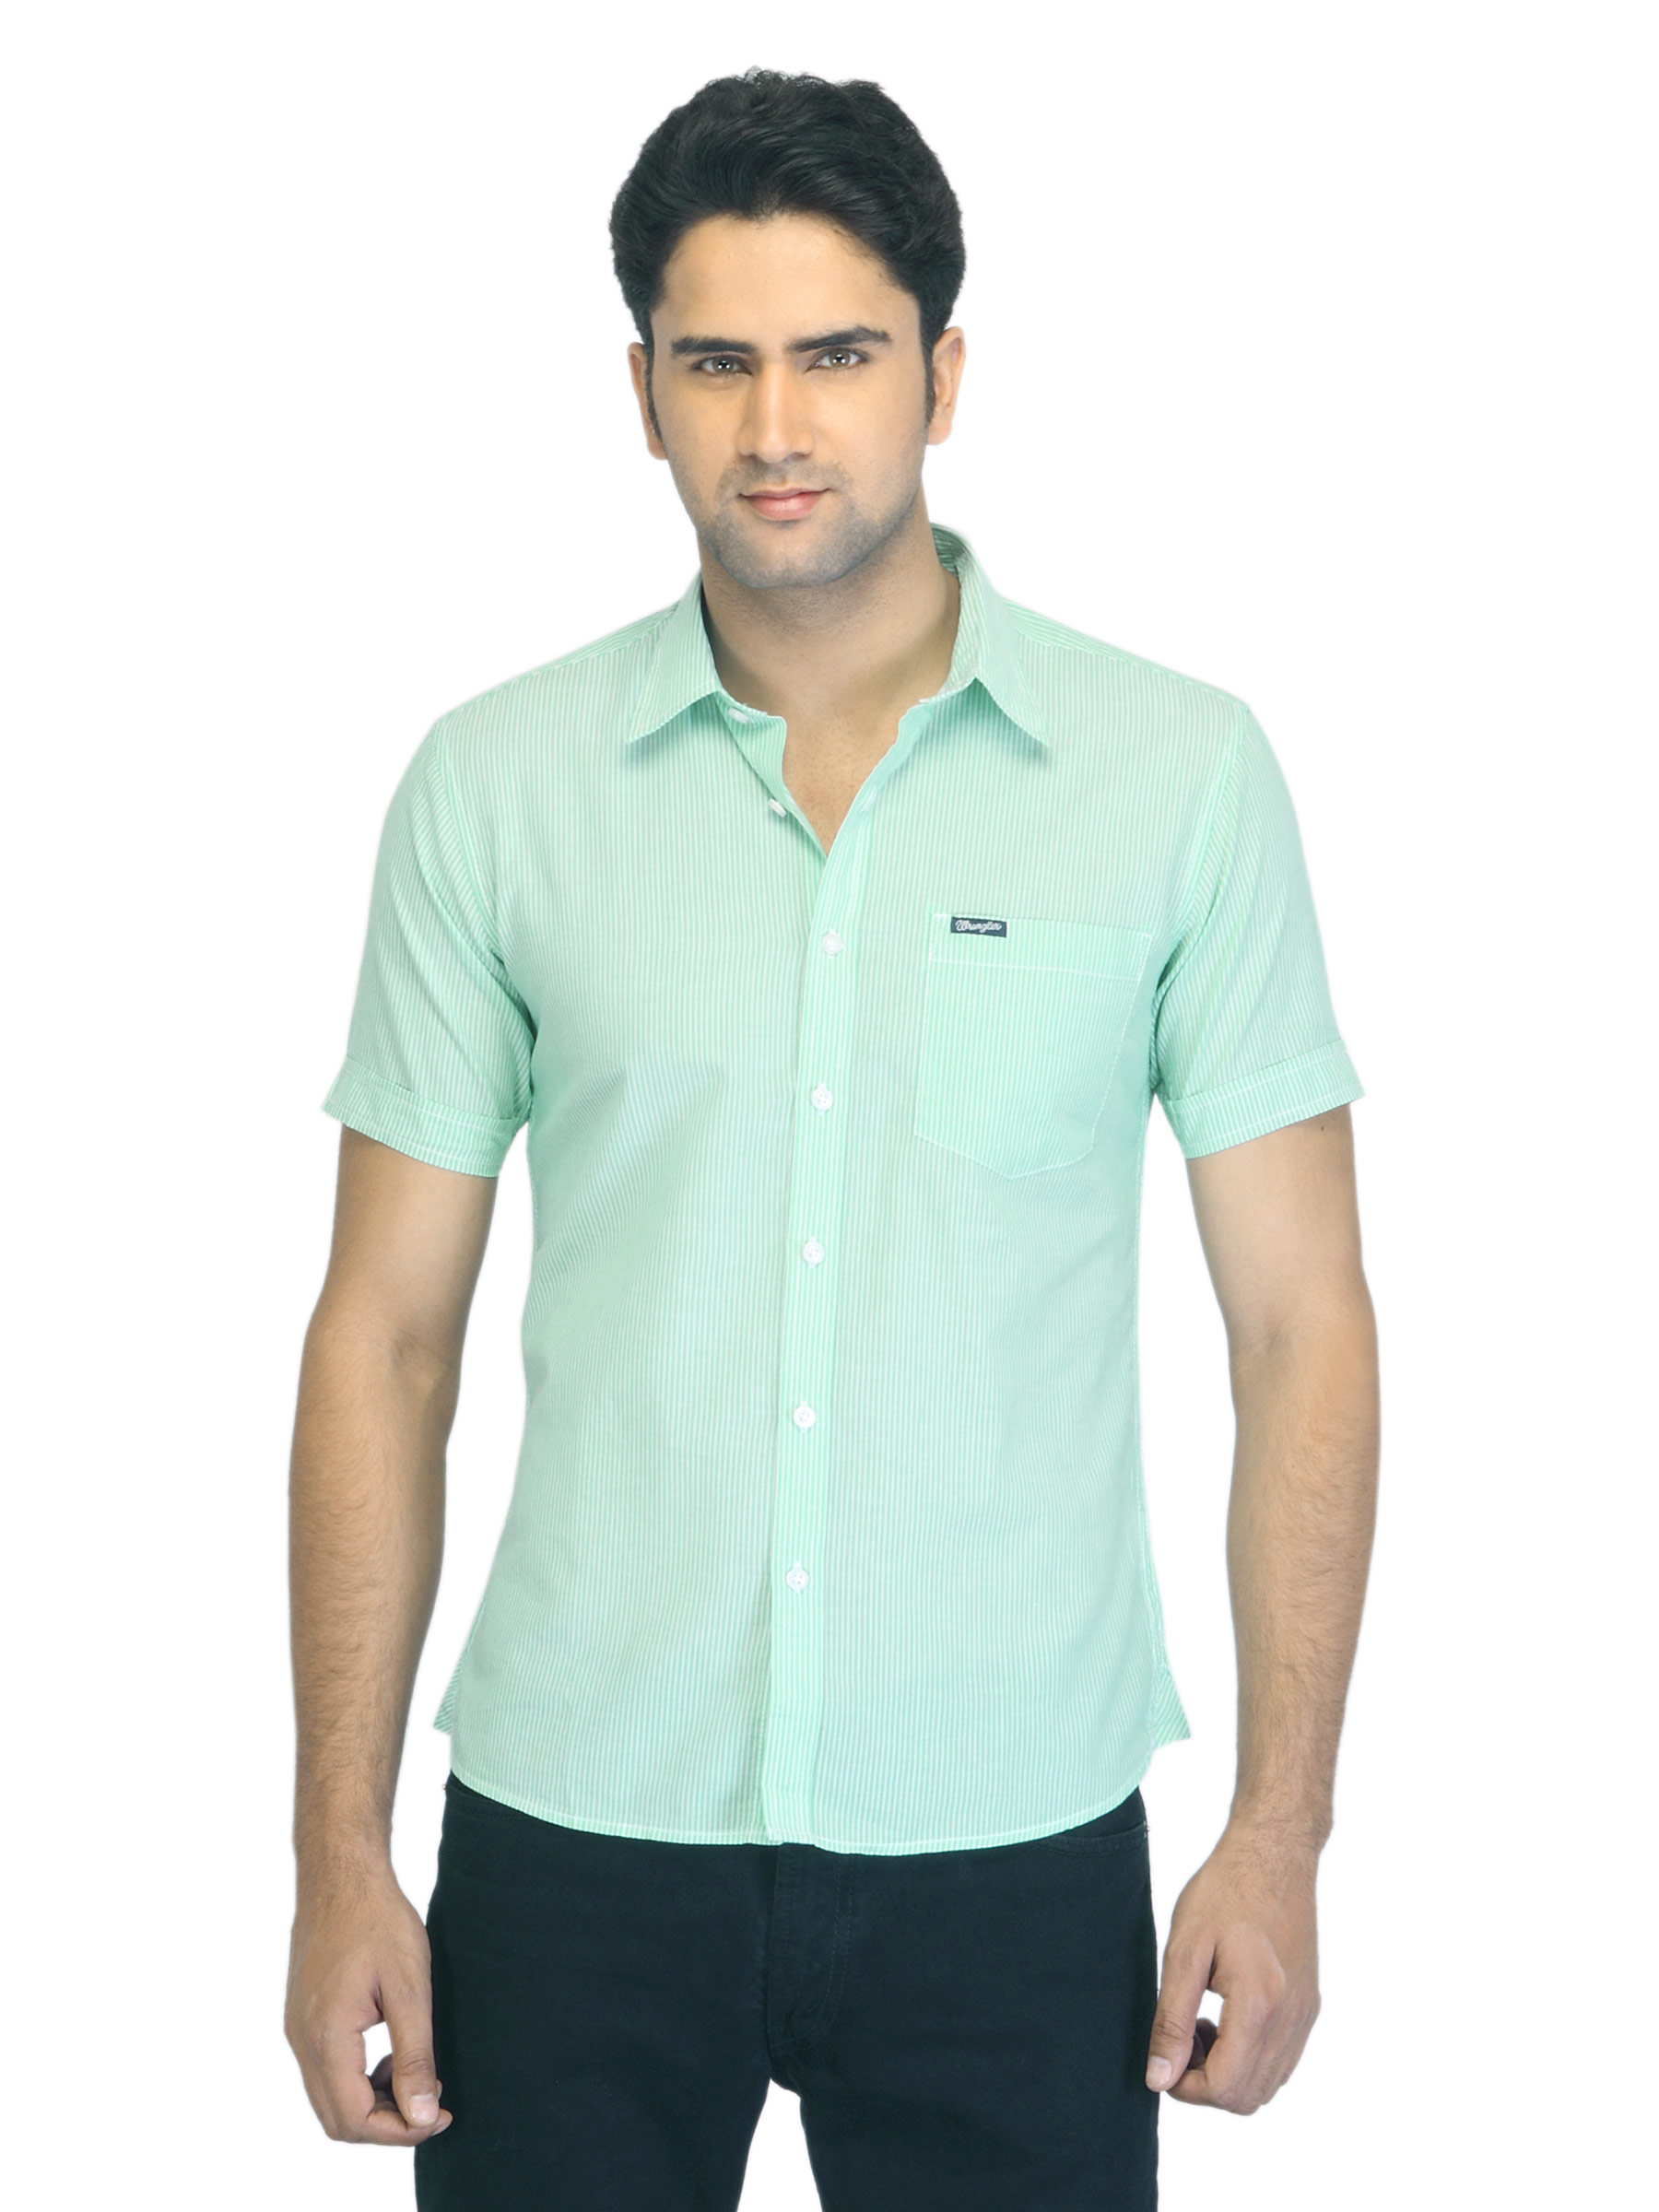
Wrangler Men Striped Green Shirt
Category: Apparel / Topwear / Shirts
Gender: Men
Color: Green
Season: Summer 2012
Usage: Casual